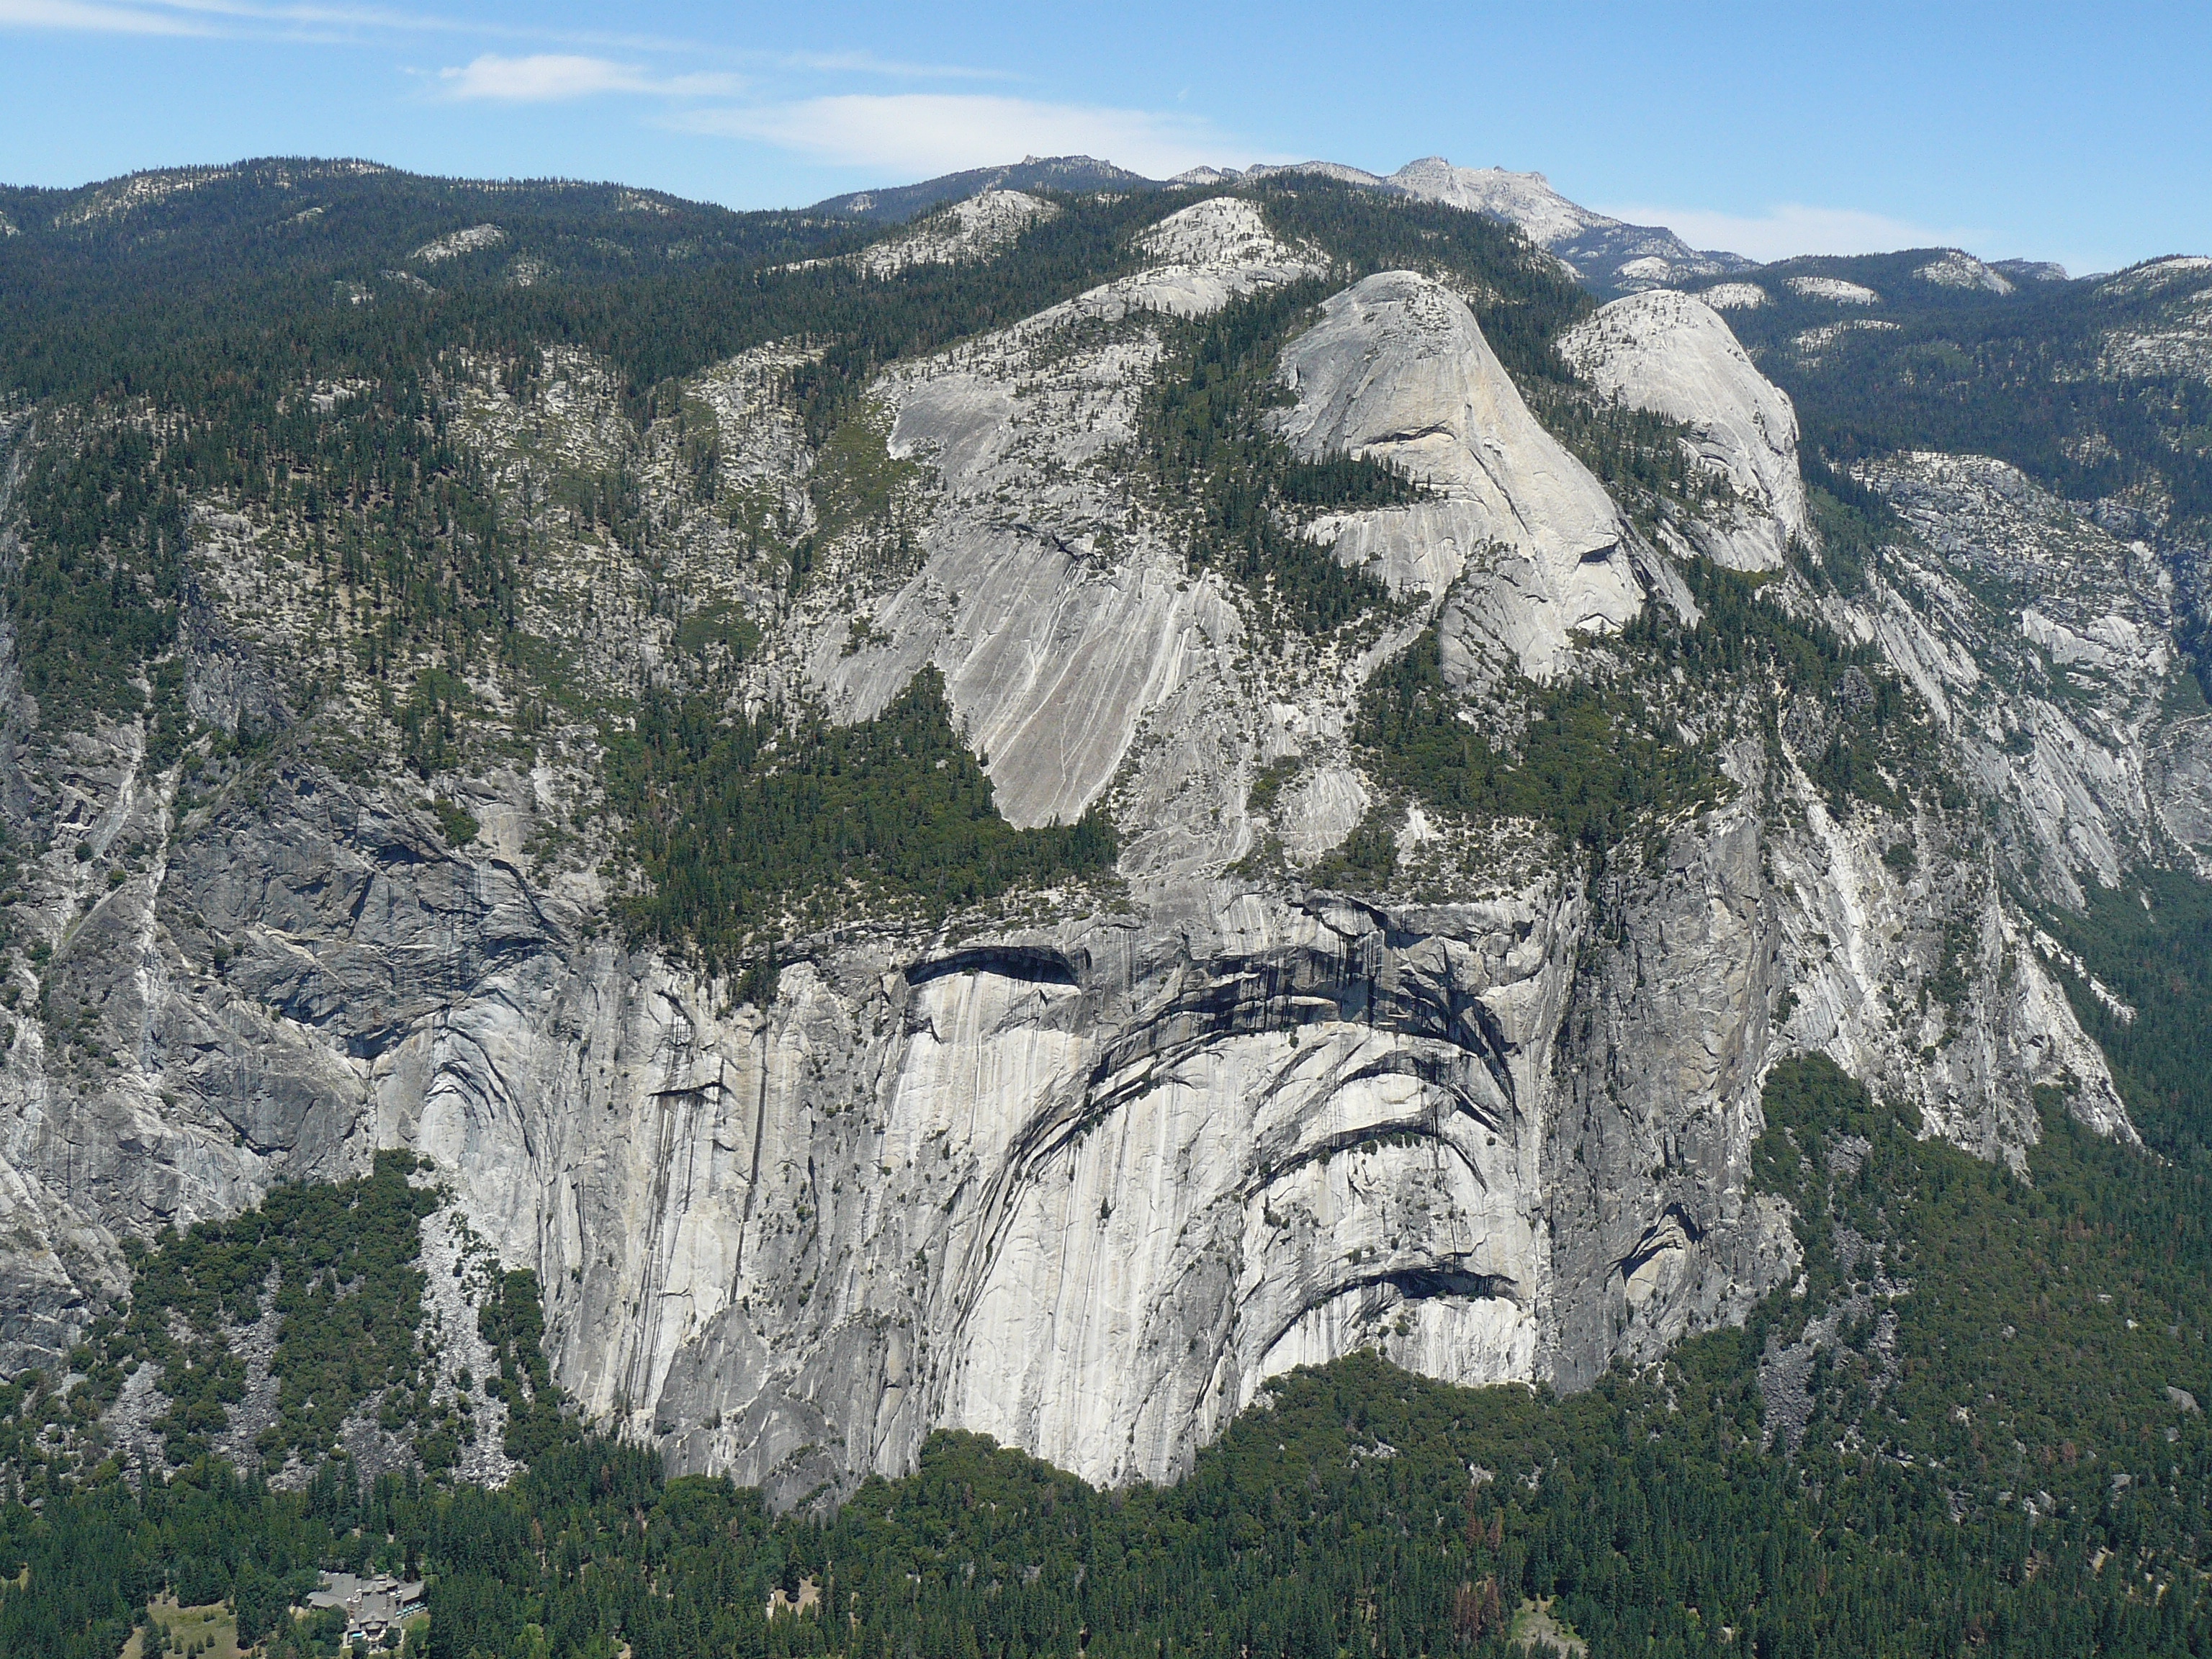
wilderness, walking, mountain, adventure, valley, mountain range, formation, cliff, park, terrain, national park, ridge, geology, alps, badlands, plateau, cirque, yosemitenationalpark, royalarches, climbingyosemite, basketdome, yosemitegeology, moraine, landform, mountain pass, geographical feature, mountainous landforms, glacial landform, geological phenomenon